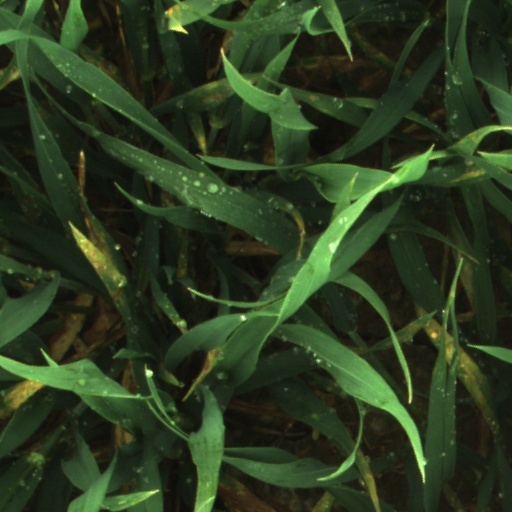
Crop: wheat